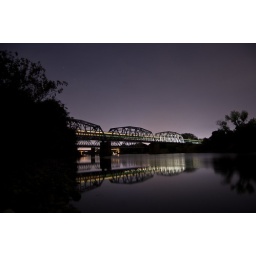
Amtrak #14 The coast starlight sliding through the Ex-WP bridge over the Sacramento River